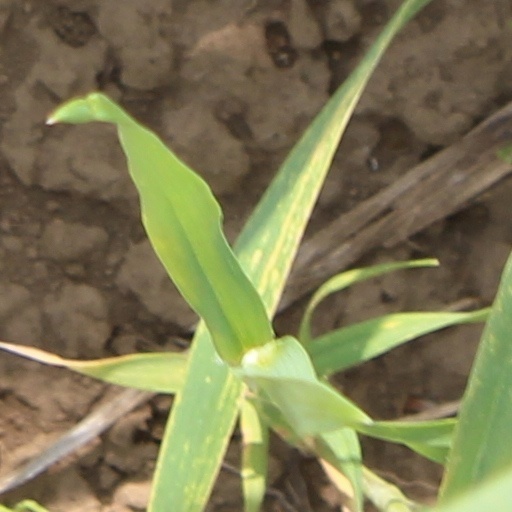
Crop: wheat